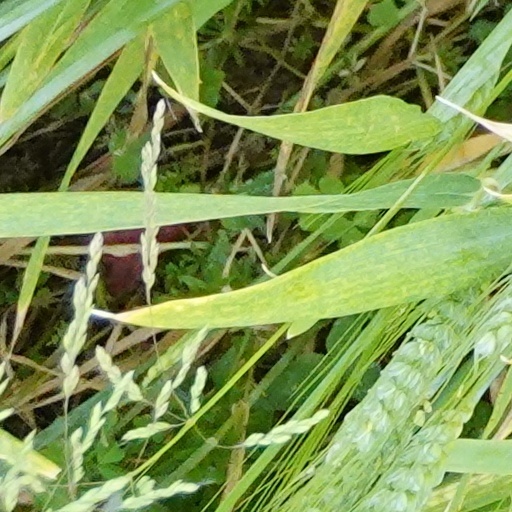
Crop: wheat